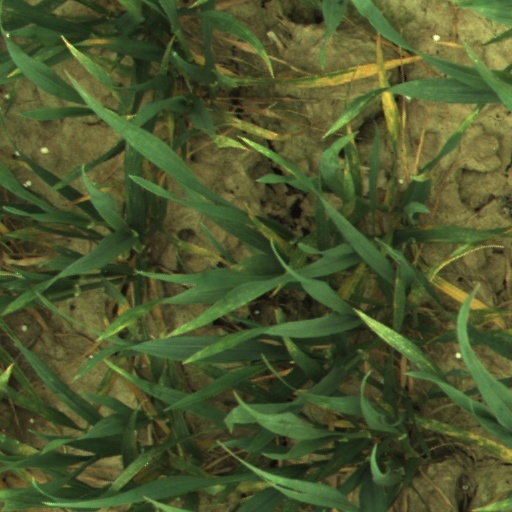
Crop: wheat